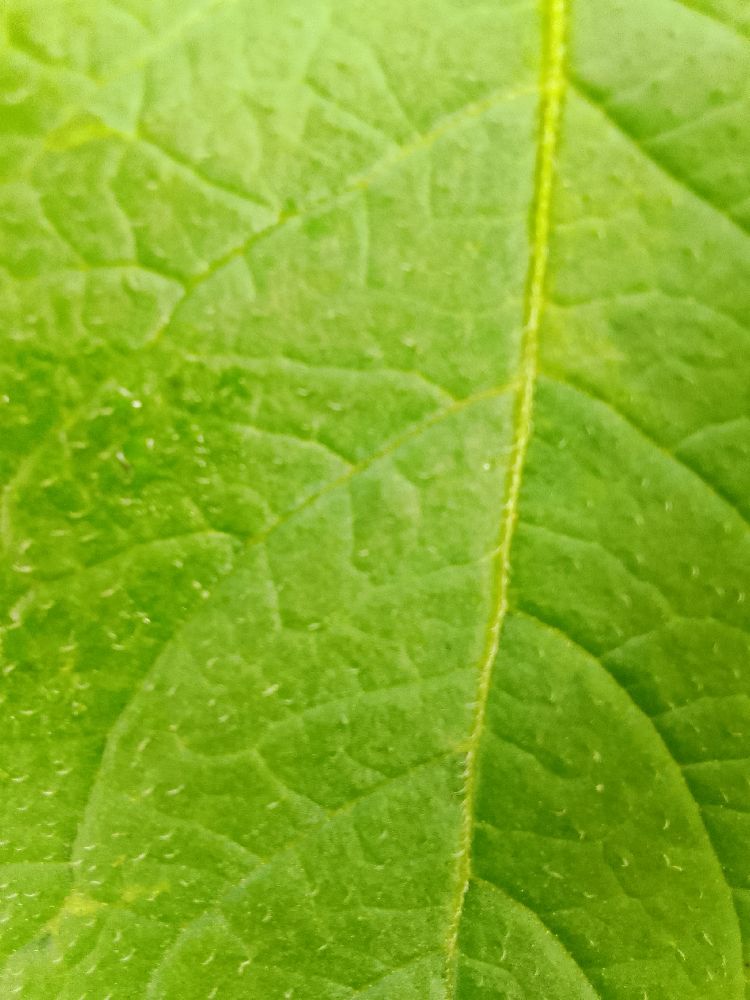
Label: Healthy